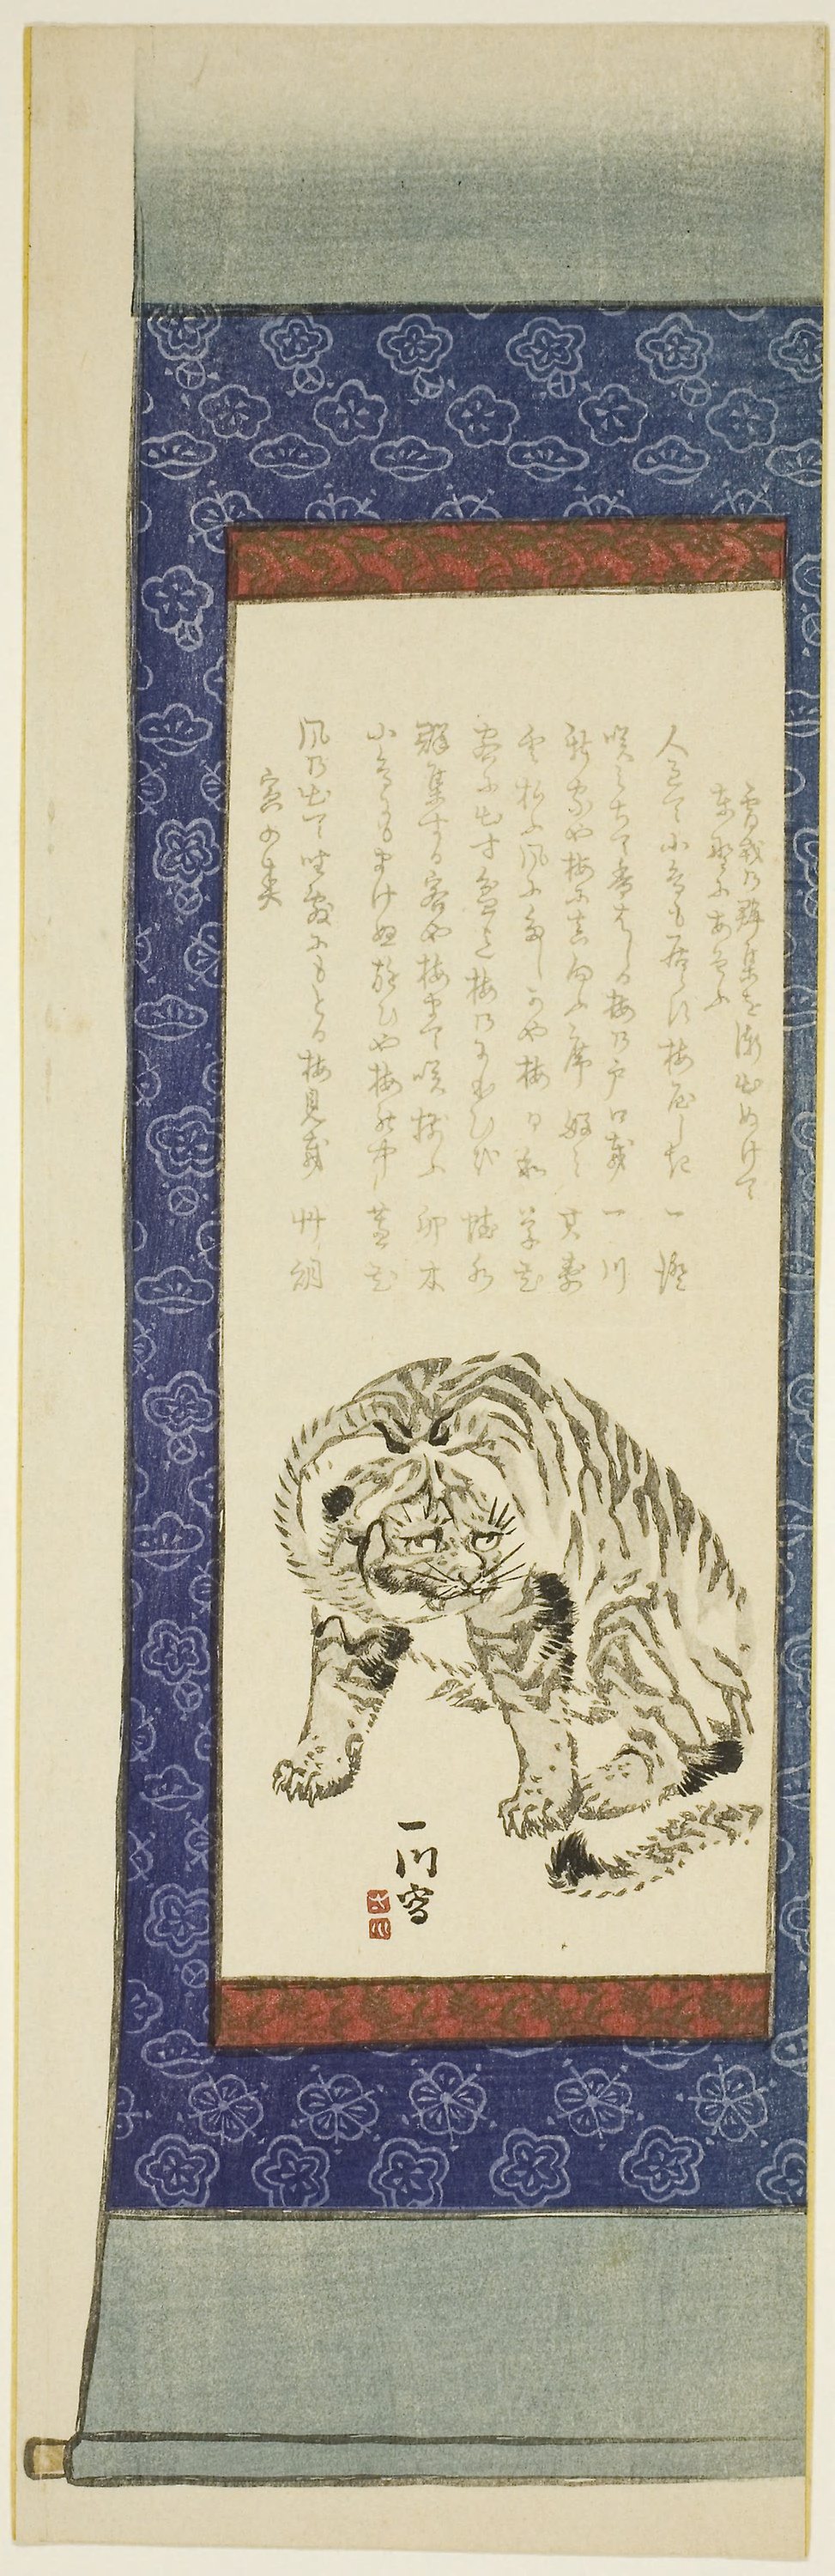
text, font, paper, picture frame, art, paper product